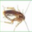
Label: cockroach